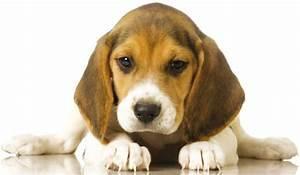
dog